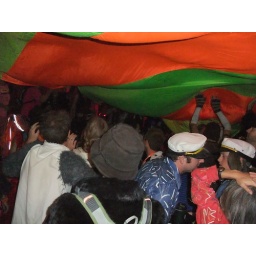
Giant orange &amp;amp; green flag sweeps over the party, nobody misses a beat.